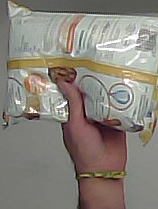
Product: lays_classic